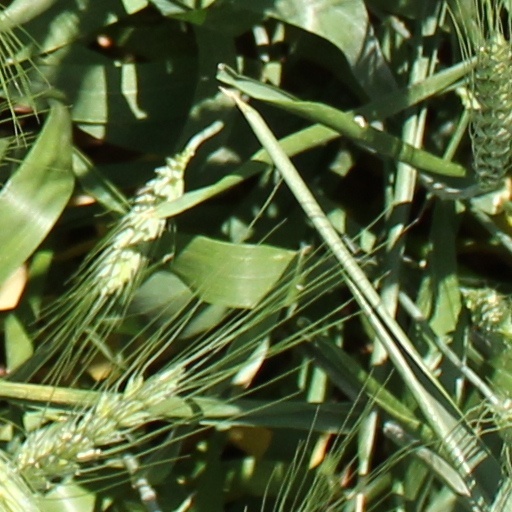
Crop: wheat